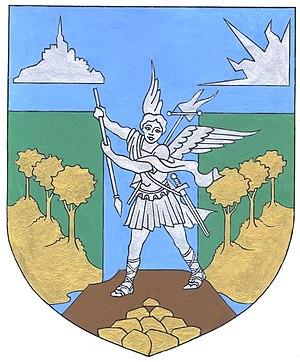
Blason de Saint-Michel-des-Andaines
Saint-Michel-des-Andaines est une ancienne commune française, située dans le département de l'Orne en région Normandie, devenue le 1ᵉʳ janvier 2016 une commune déléguée au sein de la commune nouvelle de Bagnoles-de-l'Orne-Normandie.